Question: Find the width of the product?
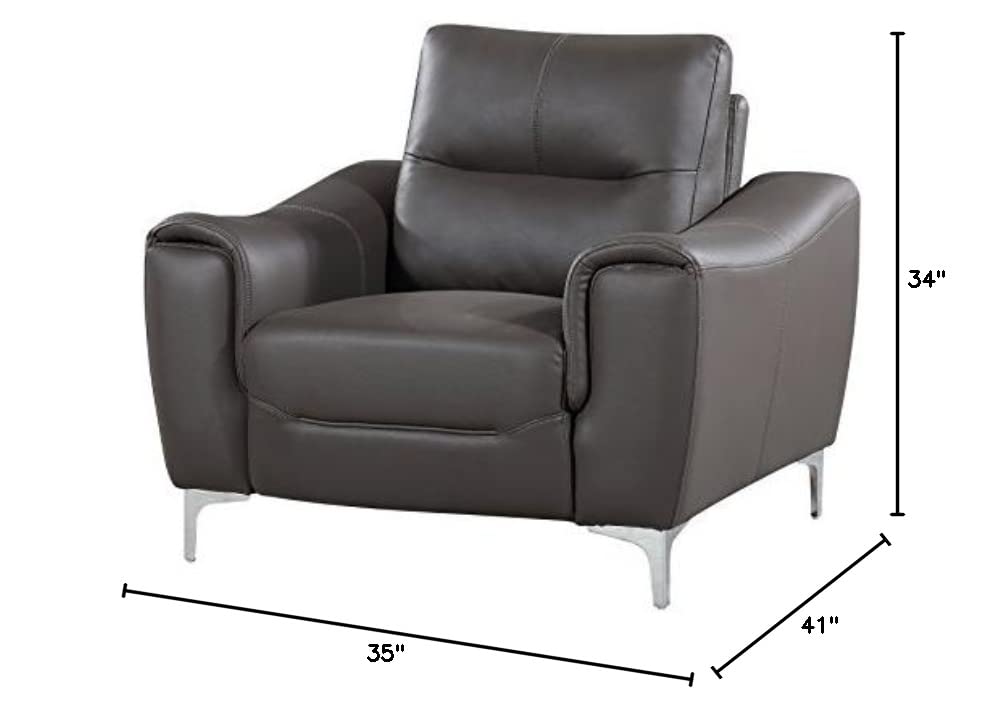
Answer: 35.0 inch